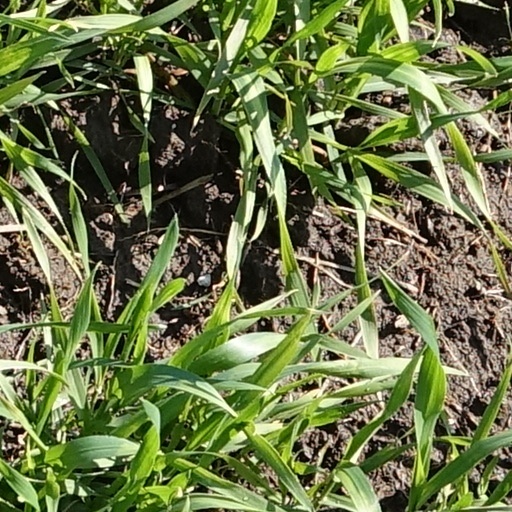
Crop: wheat